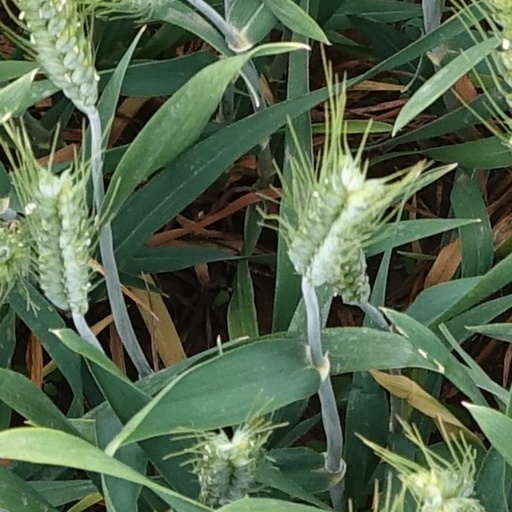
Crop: wheat